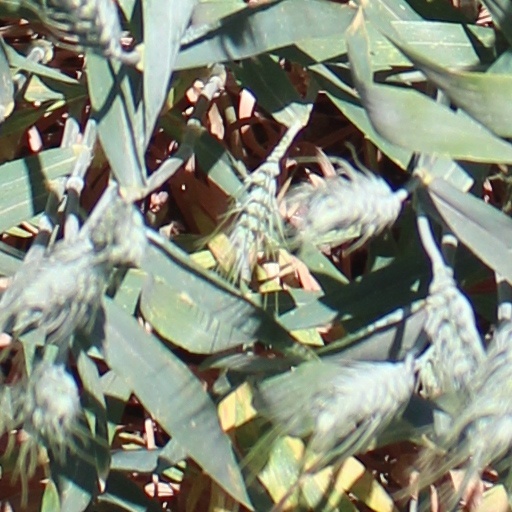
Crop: wheat